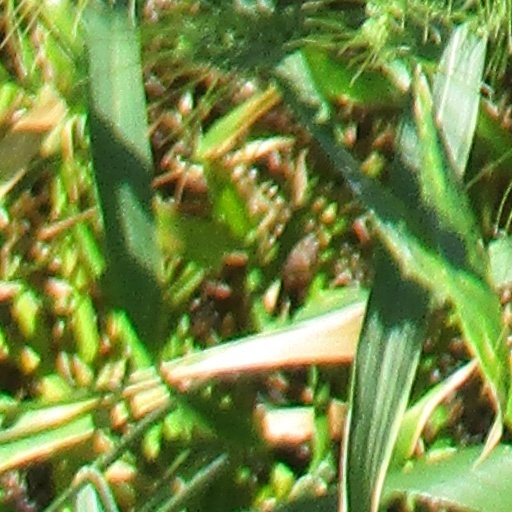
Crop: wheat